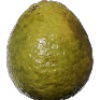
Label: Guava 1